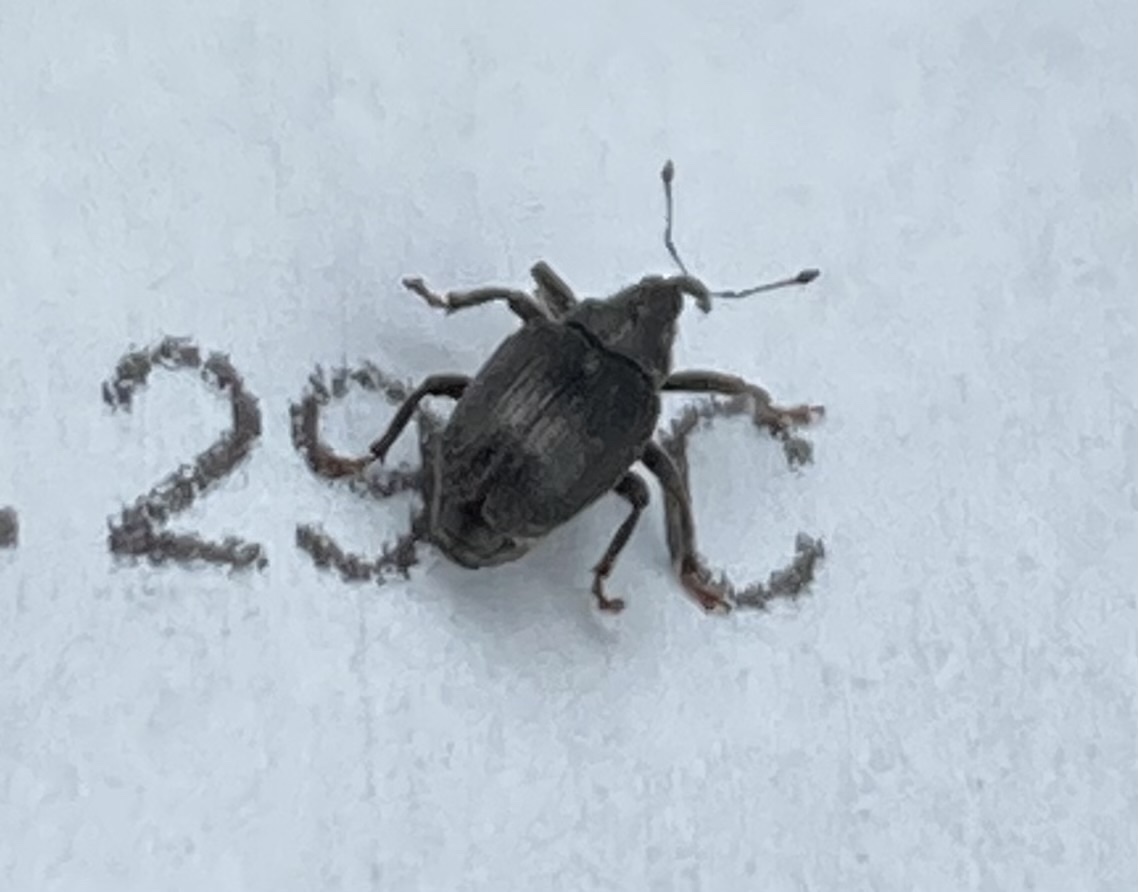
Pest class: Cabbage_seedpod_weevil